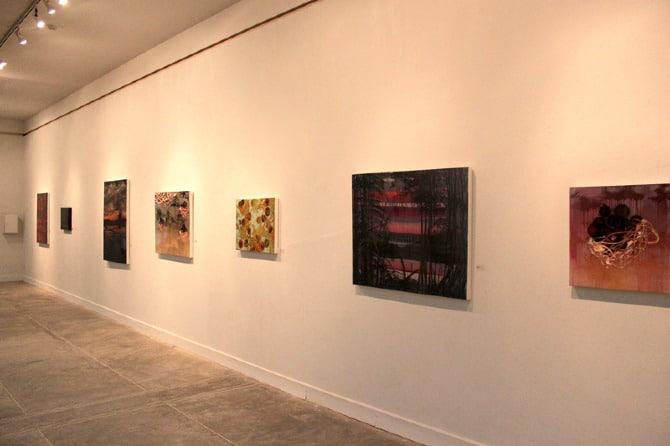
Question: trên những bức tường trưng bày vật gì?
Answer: những bức tranh được trưng bày trên tường